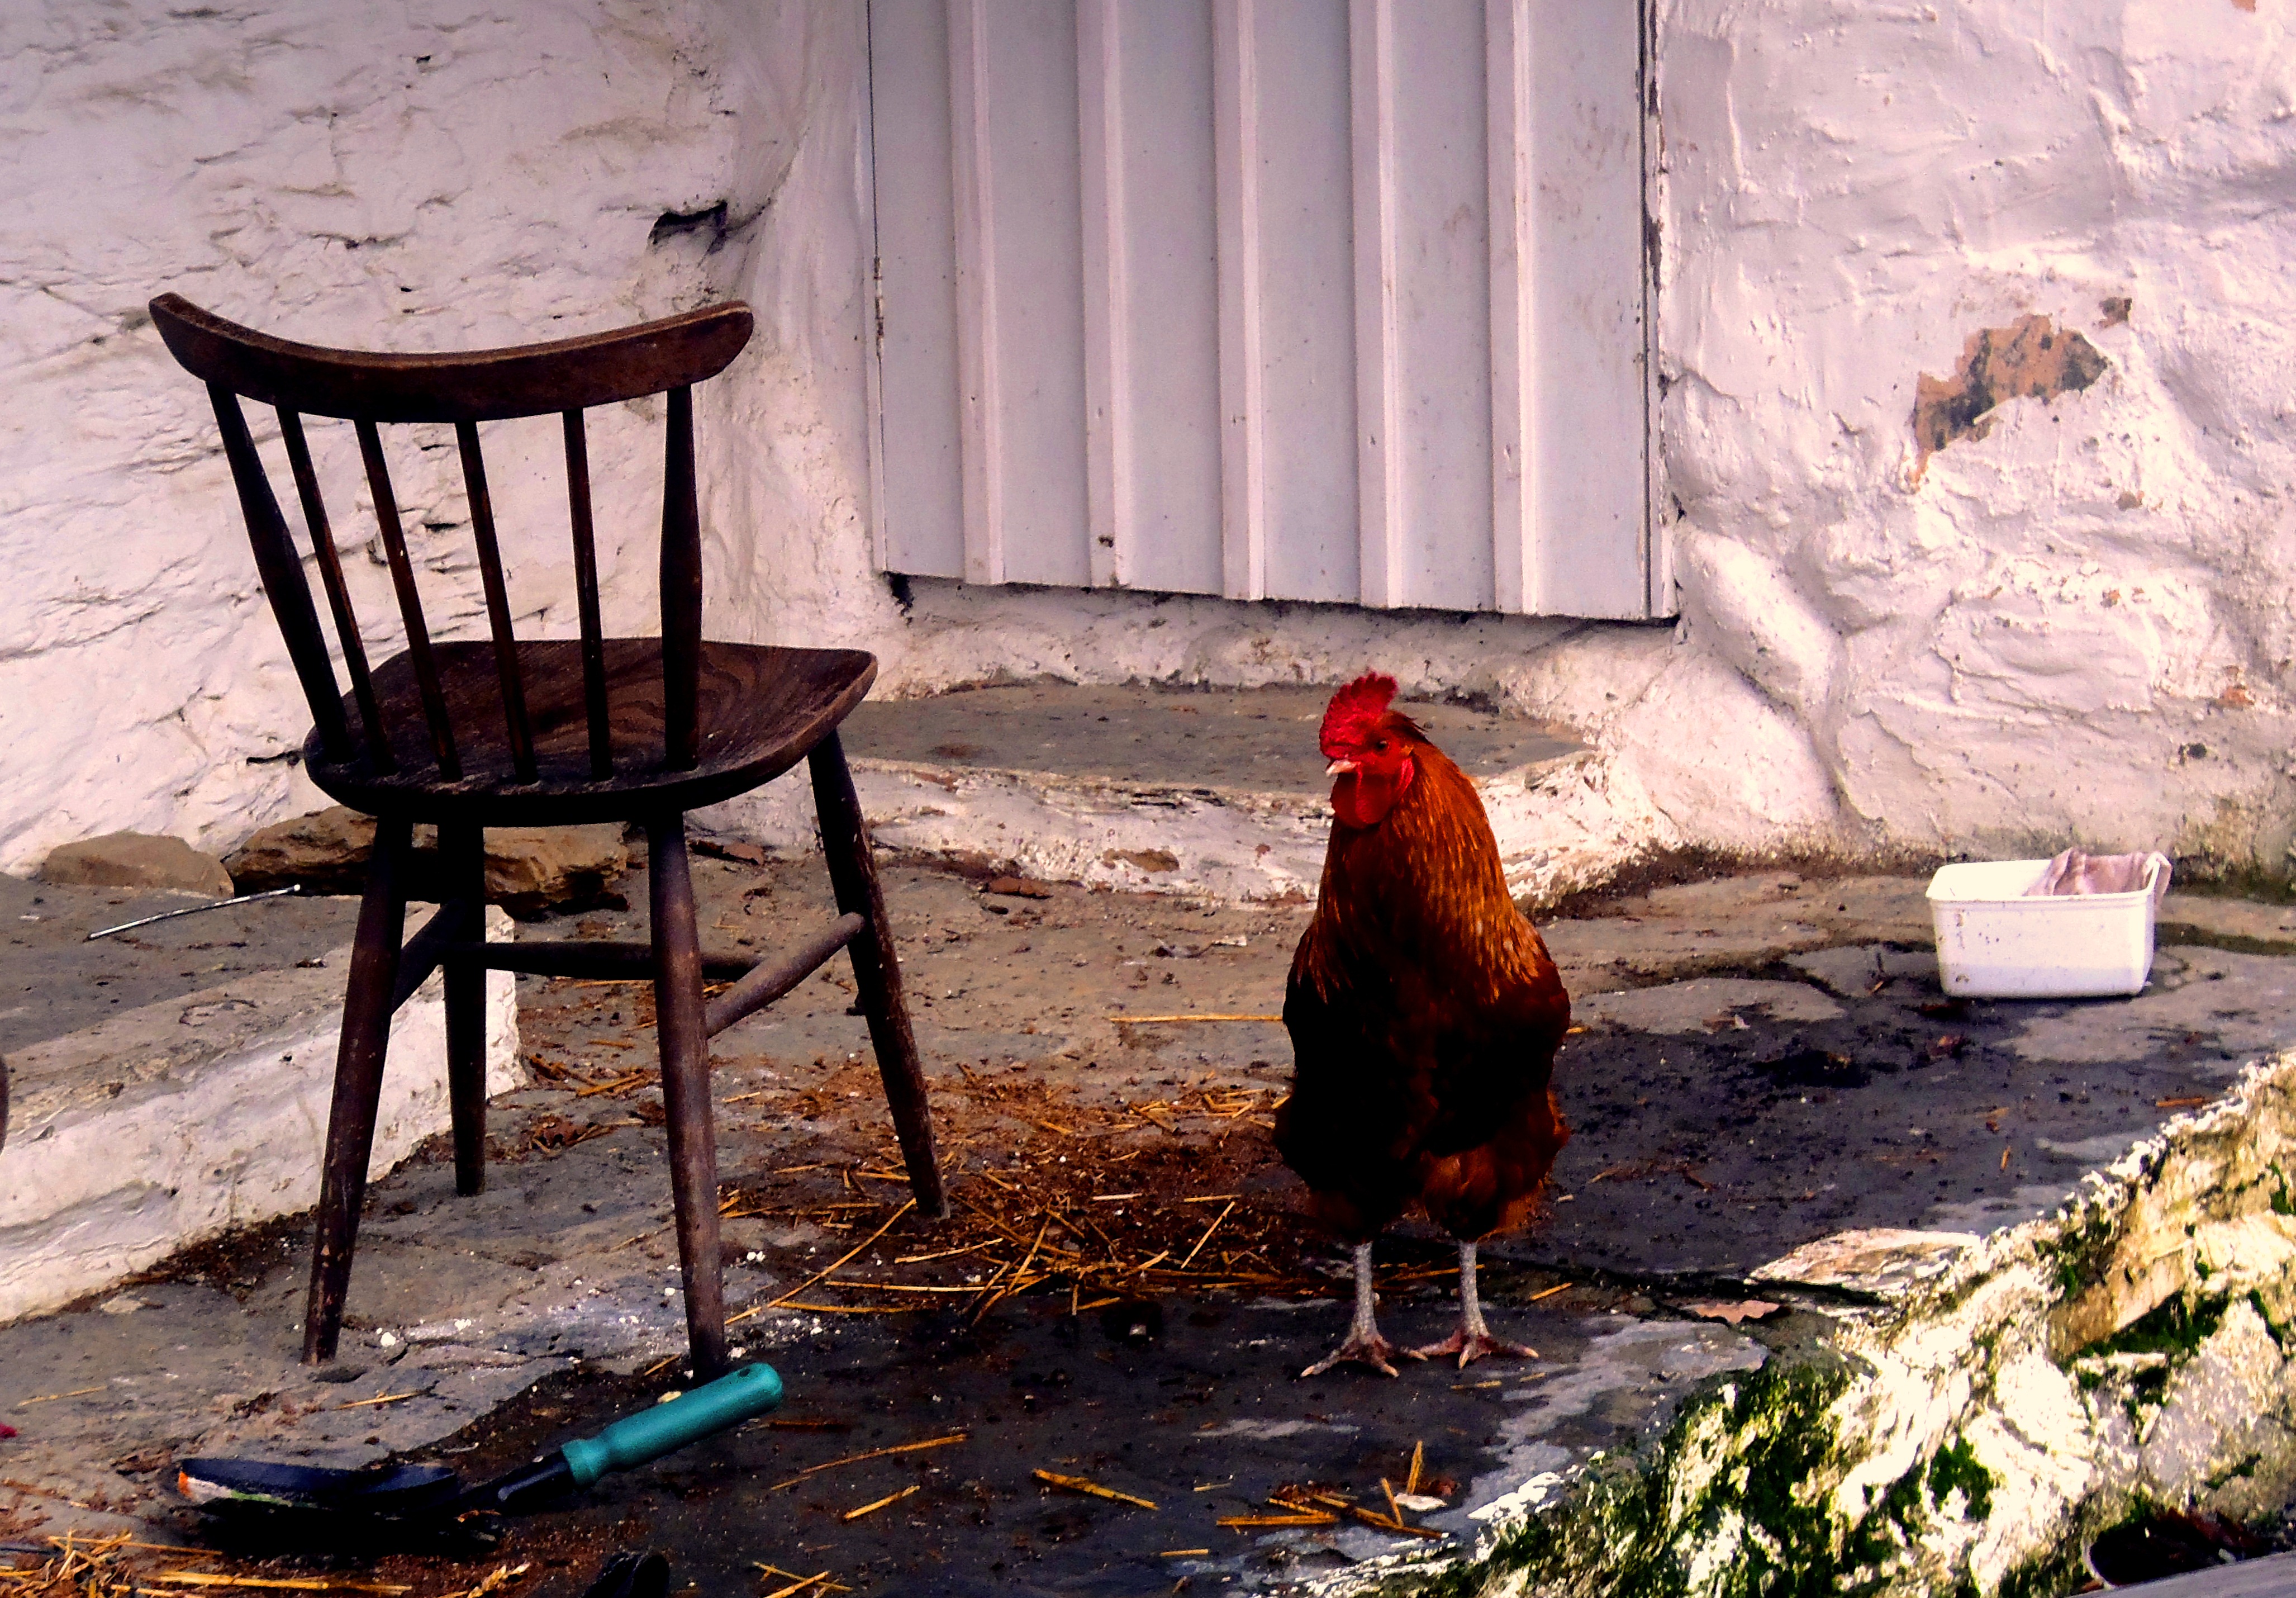
cottage, backyard, contrast, chicken, colour, wales, 2012, dailyshoot, 365, dolgellau, bunkhouse